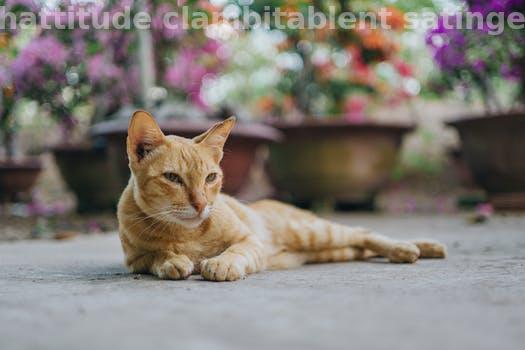
Label: Watermark